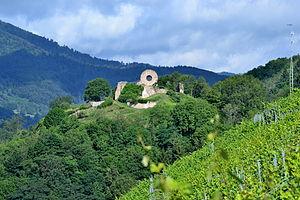
ruines de l'Engelbourg à Thann, Alsace, France
Ce tableau présente la liste de tous les monuments historiques de Thann, classés ou inscrits.
Cet article recense les monuments historiques français classés en 1898.
Le château d'Engelbourg est un monument historique situé à Thann, dans le département français du Haut-Rhin.